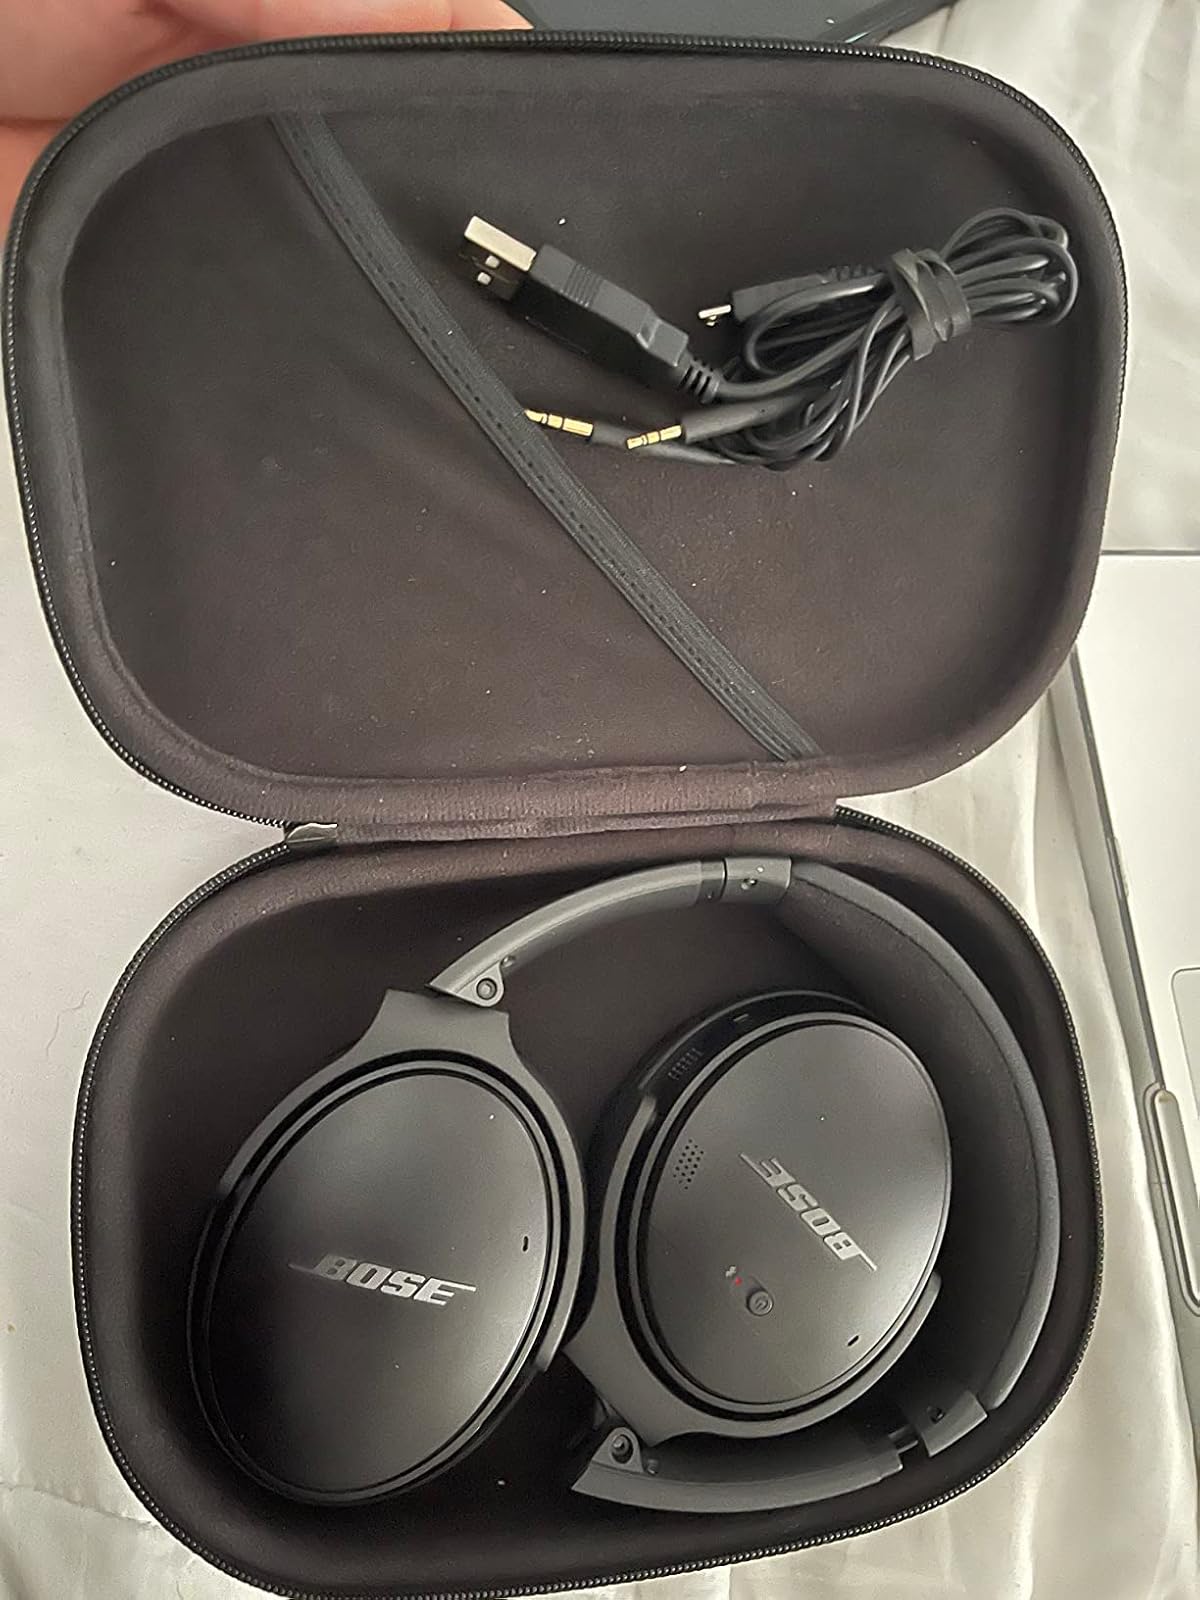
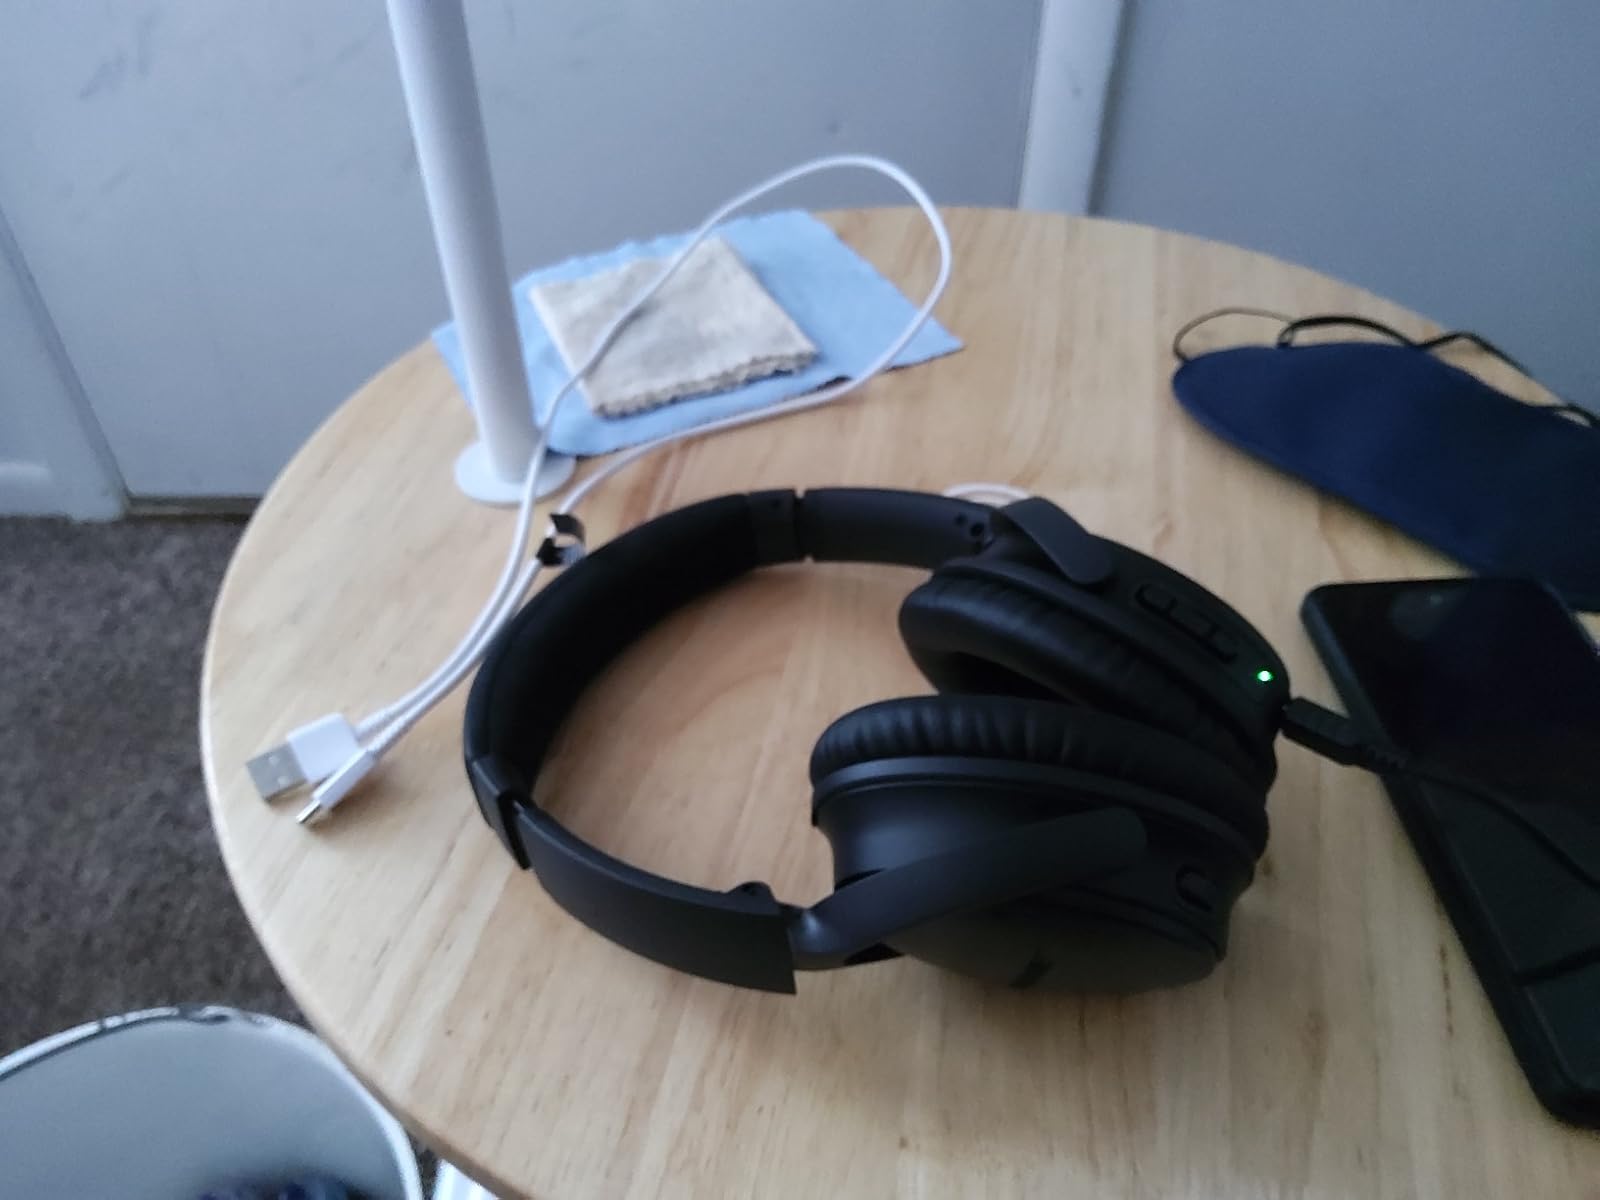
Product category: headphones
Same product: yes